Sicilian pizza

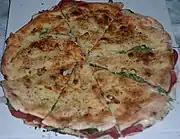
"Pizzòlu" from the province of Syracuse

In the province of Syracuse, especially in Solarino and Sortino, "pizzòlu" is a type of round stuffed pizza.